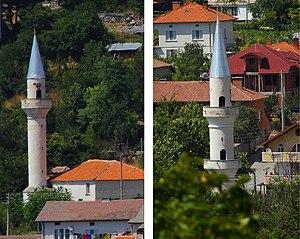
Tuhovishta est un village de Bulgarie situé dans l’obchtina de Satovtcha et dans l’oblast de Blagoevgrad. En 2011, il comptait 735 habitants.